Kofi Annan Foundation

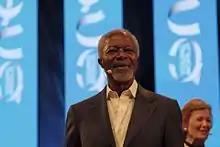
Kofi Annan at the 2014 One Young World Conference

The Kofi Annan said that "young people today are truly citizens of the world. Whatever they are working on, whatever their ambitions for the years ahead, they have to think globally – even when they act locally. Sadly, young people are often overlooked during discussions and decision-making at the national and international level. They have the power to make choices, step forward and take a role in leadership and advocacy. We must listen to the future leaders of the world and empower them to bring about real and necessary change".